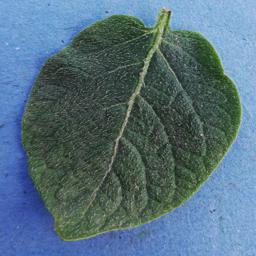
Label: Potato___Healthy